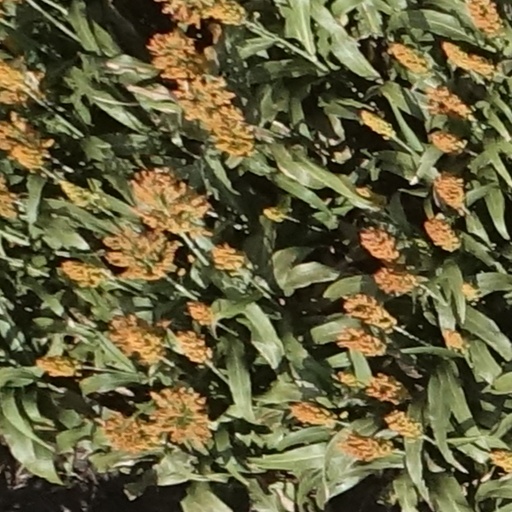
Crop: sorghum